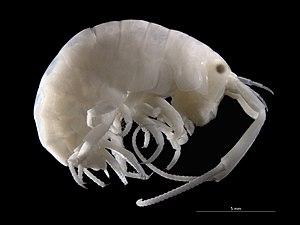
Les Talitrida constituent un infra-ordre de crustacés amphipodes.
La famille des Talitridae est une famille de crustacés amphipodes, établie sous l'autorité de Constantine Samuel Rafinesque-Schmaltz.